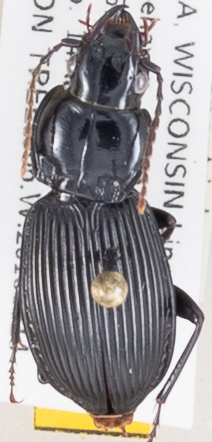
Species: Pterostichus coracinus
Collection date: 2018-08-14
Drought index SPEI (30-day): -0.03
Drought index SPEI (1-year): -0.3
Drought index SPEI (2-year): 1.106